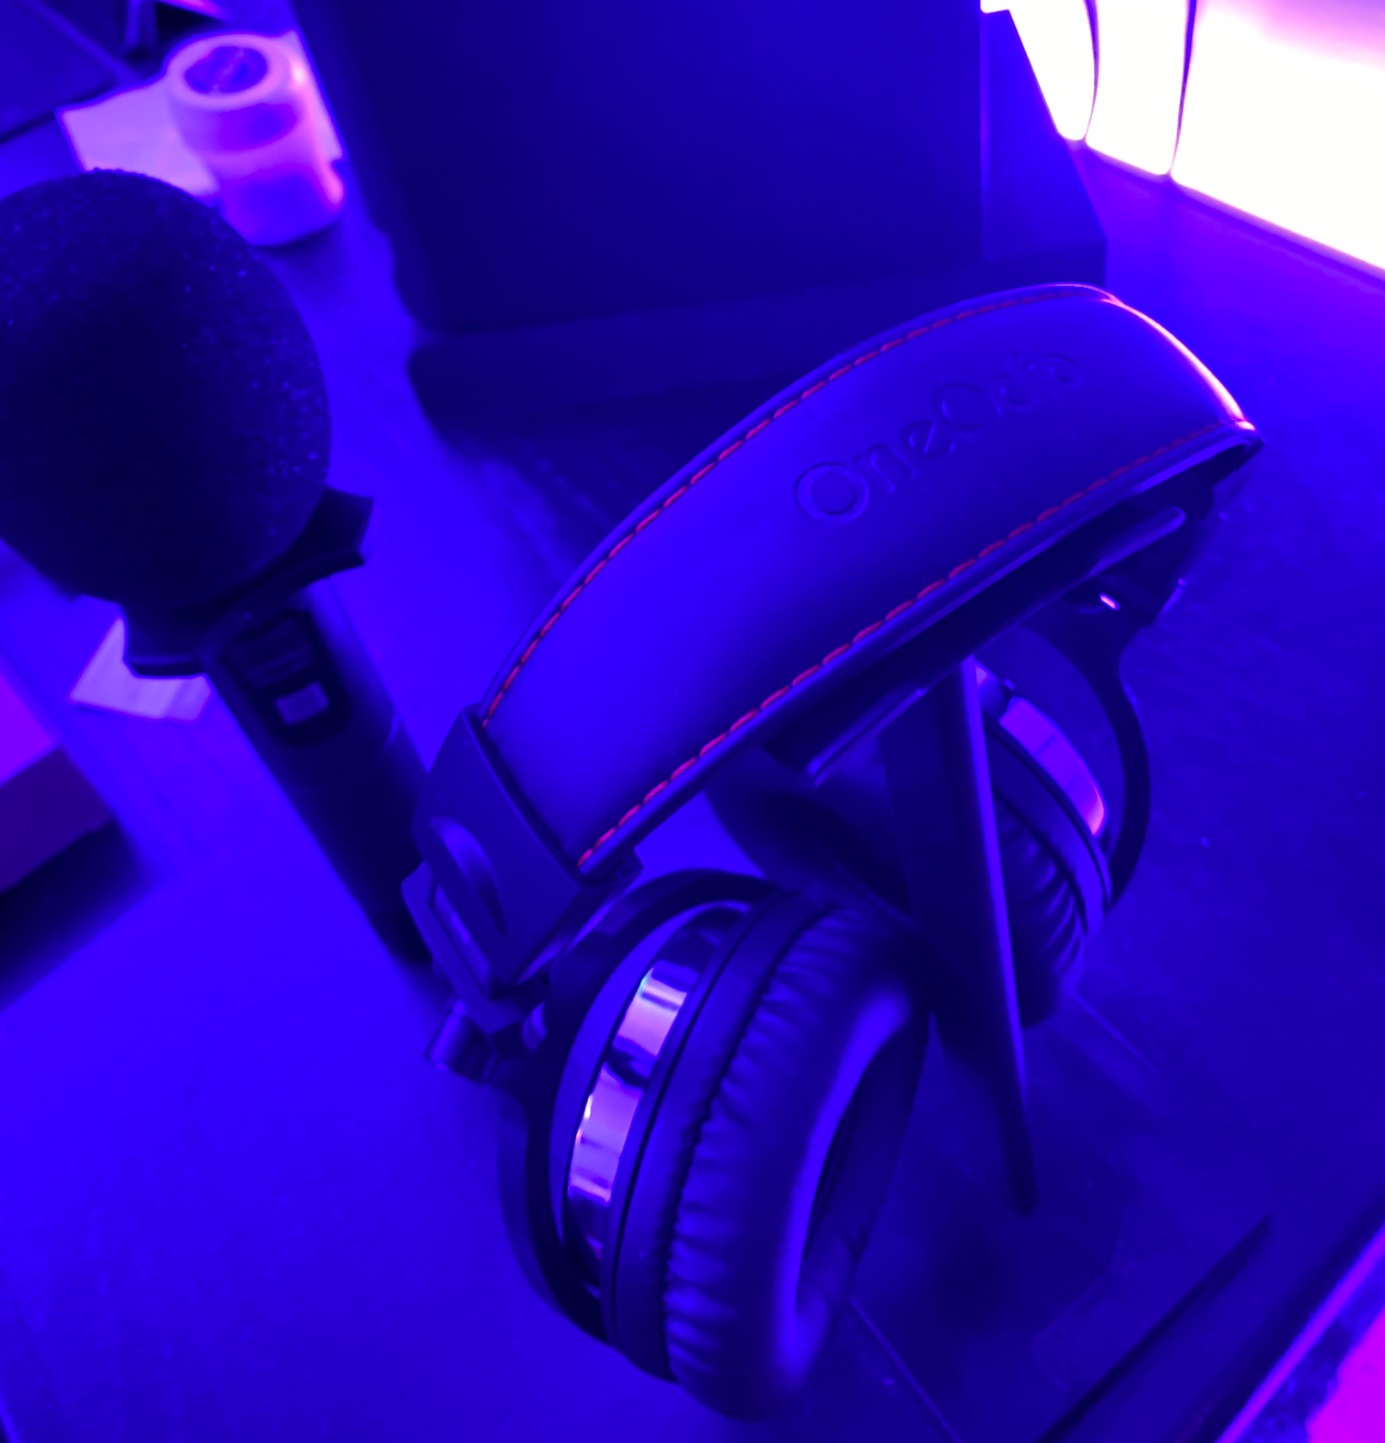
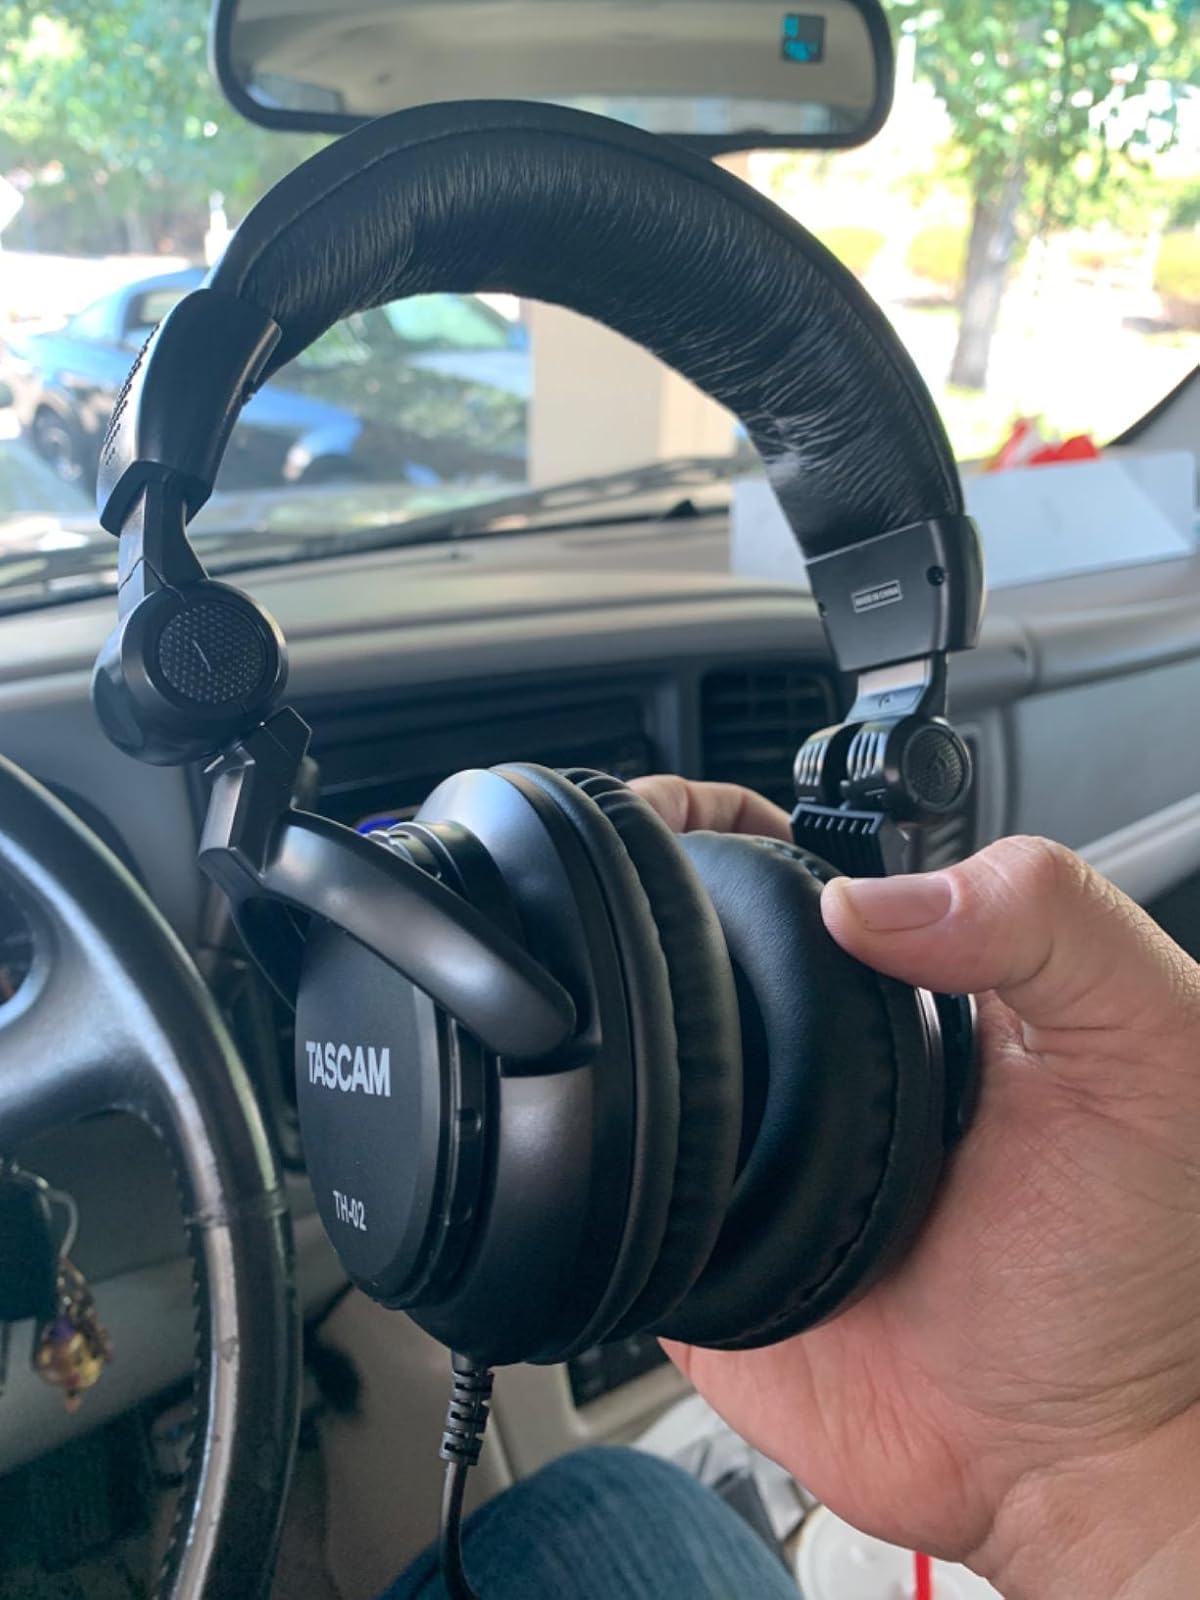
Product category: headphones
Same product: no